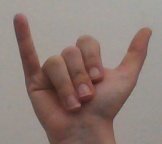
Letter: ya